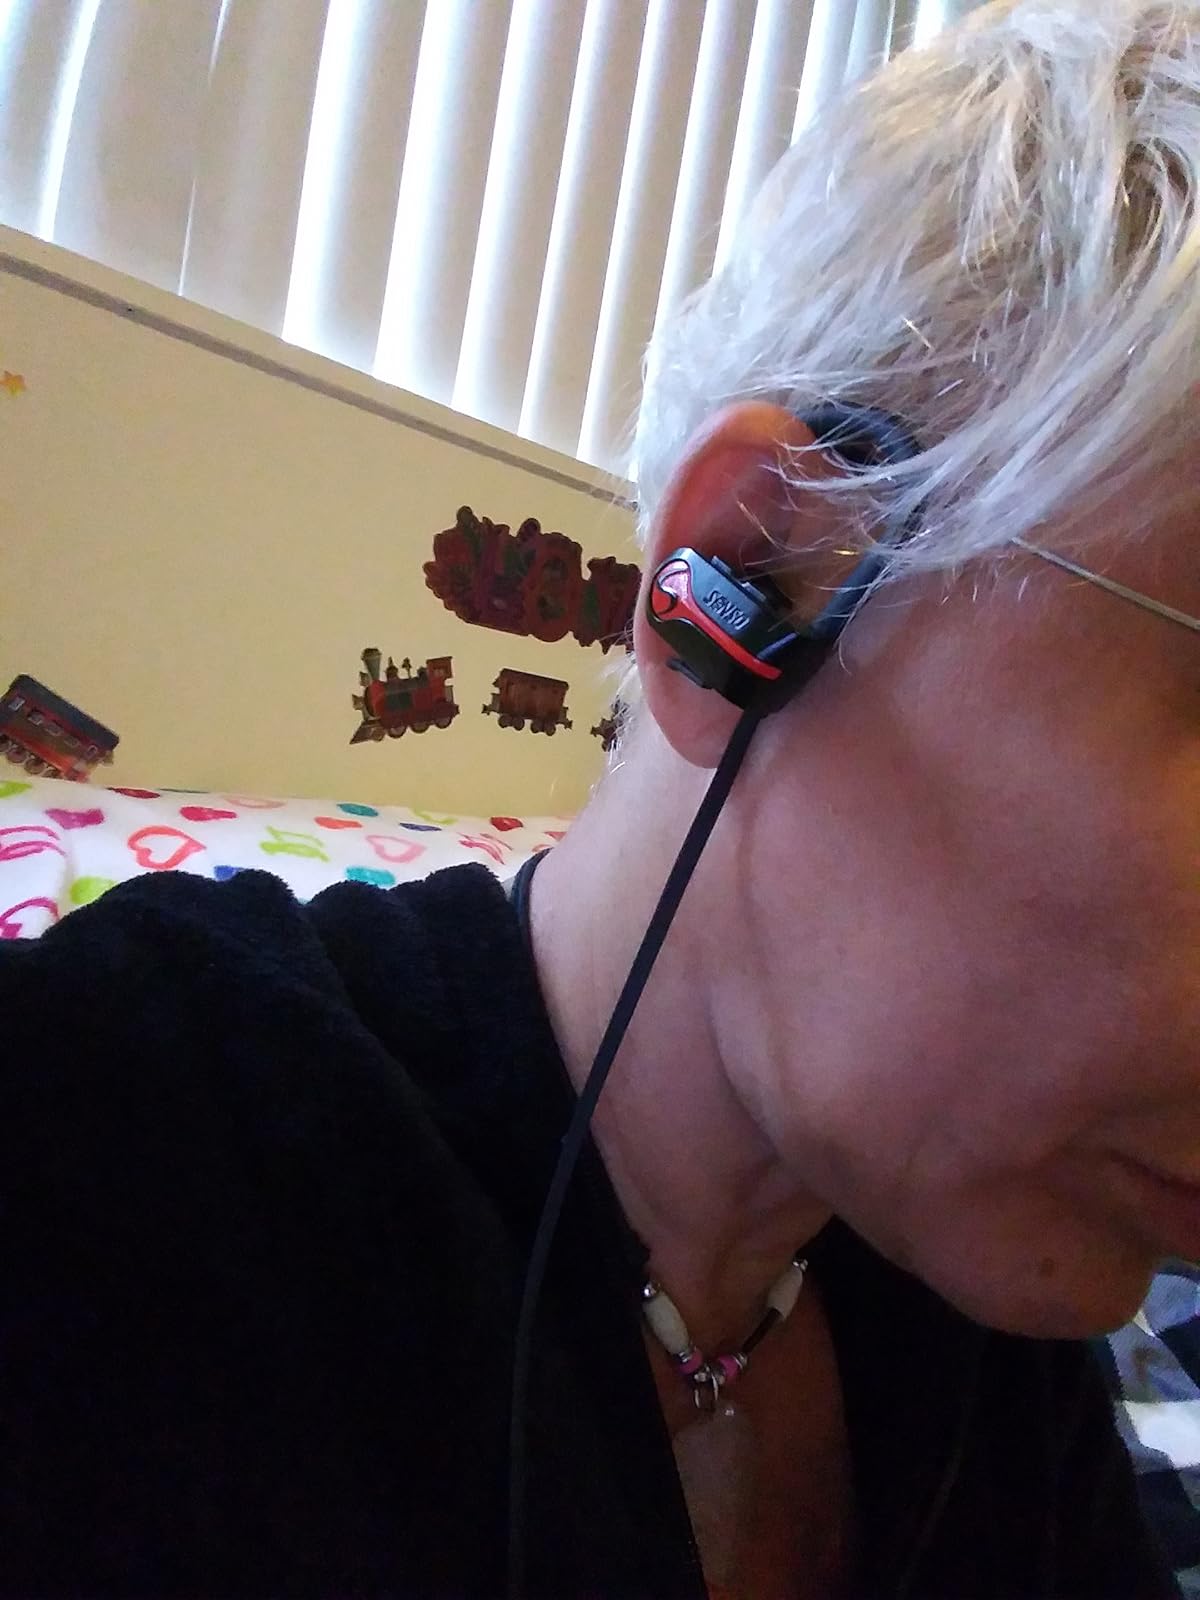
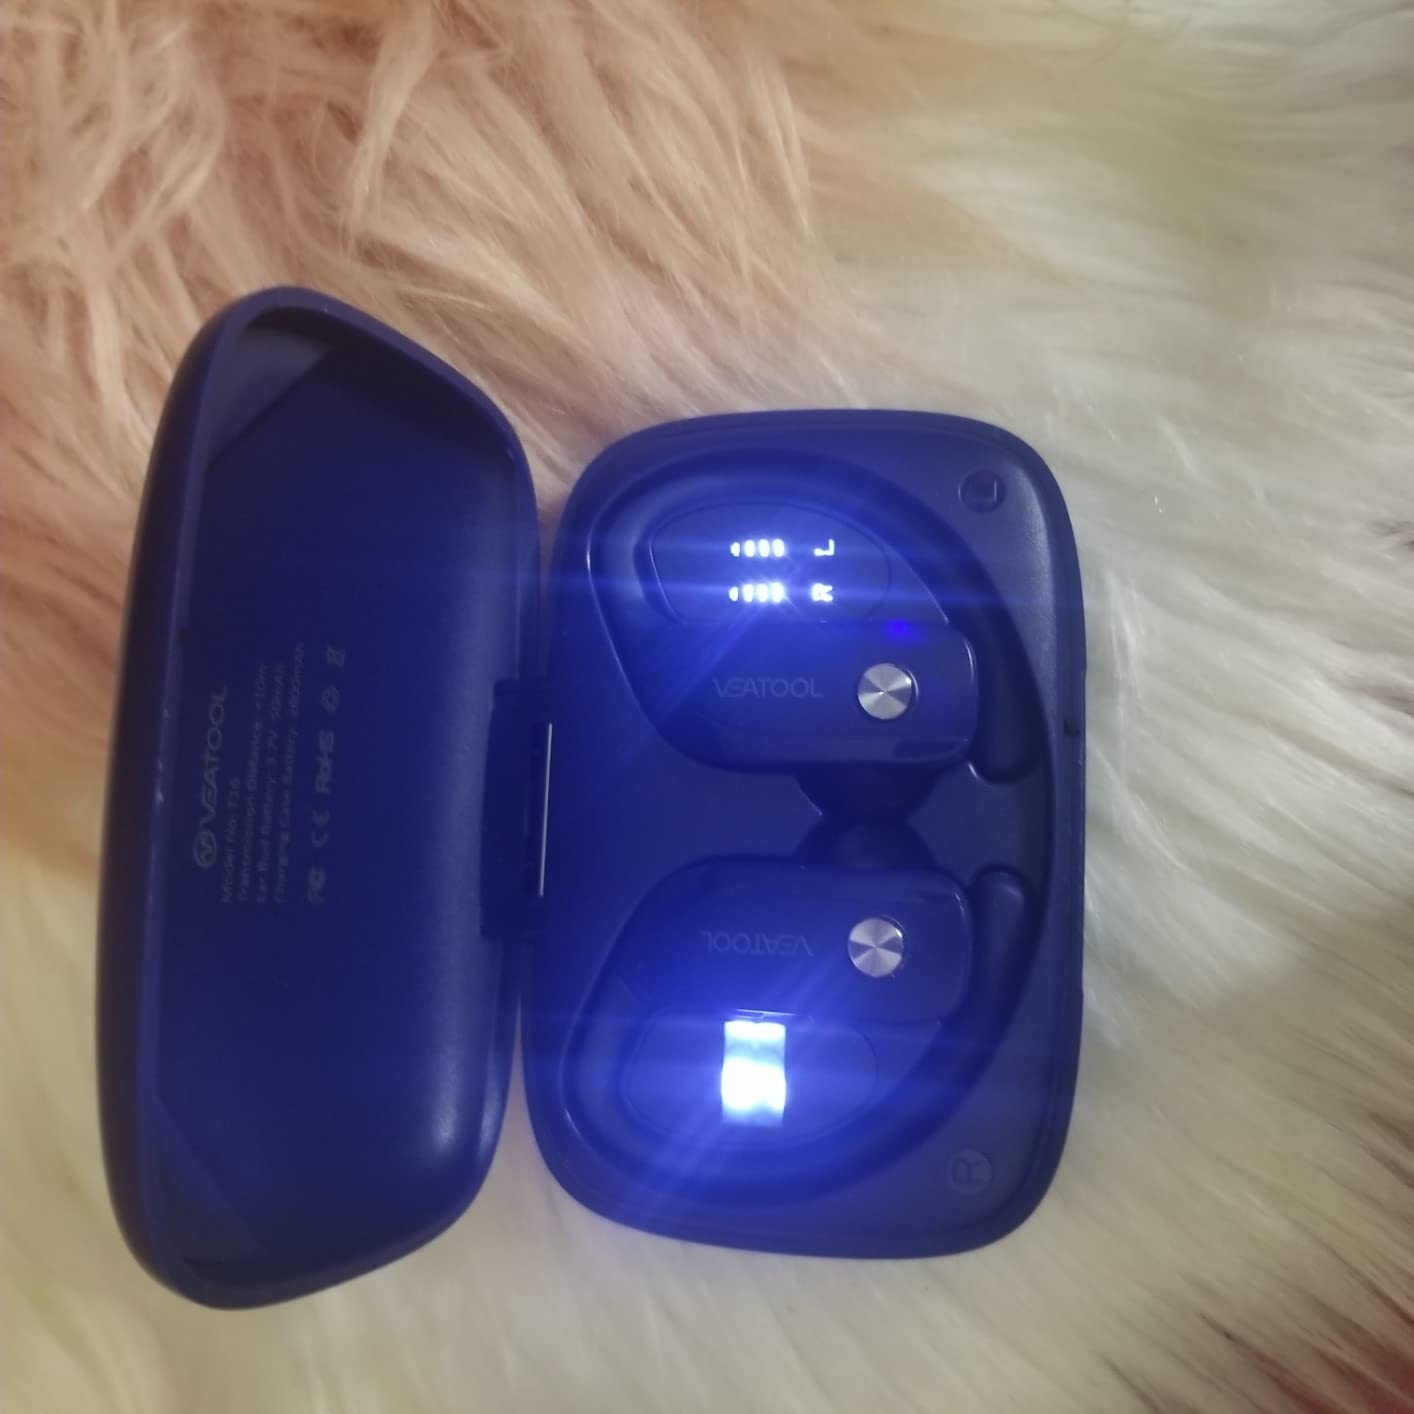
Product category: earbuds
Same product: no